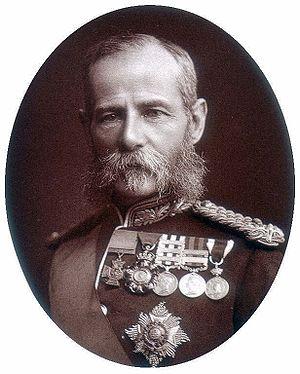
L'histoire de la Colonie du Cap en Afrique du Sud commence en 1488 lorsque le navigateur portugais Bartolomeu Dias, atteint le Cap de Bonne-Espérance puis lorsqu'en 1497, Vasco de Gama le franchit pour trouver le chemin vers la route des Indes.